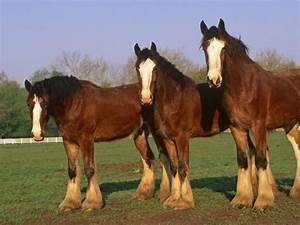
Label: horse